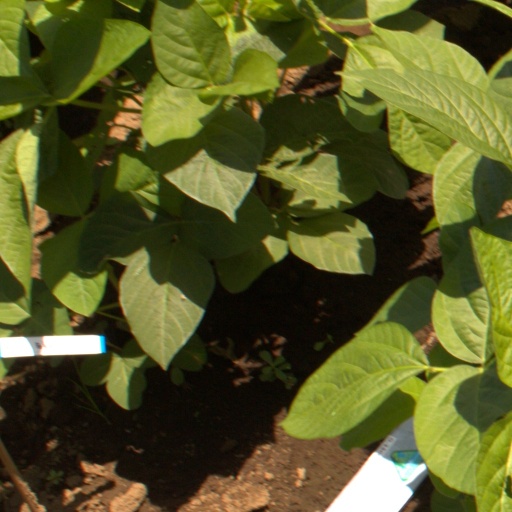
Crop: soybean